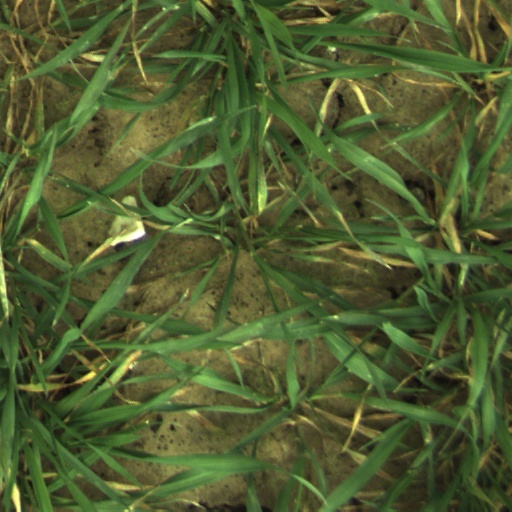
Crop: wheat